Herman Petersen

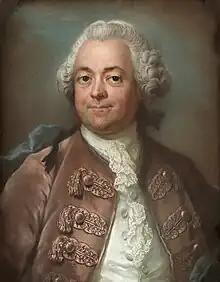
Portrait by Gustaf Lundberg

Herman Petersen (13 December 171313 August 1765) was a Swedish merchant and director of the Swedish East India Company, amassed significant wealth through copper trade with France. He was part of the 'Skeppsbroadel' and owned several notable properties, including Erstavik and the Petersen House in Stockholm.